Catatumbo campaign

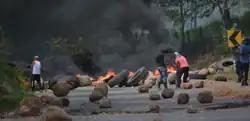
A "trancazo" set on fire

The militia groups are said to engage in murder and kidnappings of civilians, sexual violence, forcing displacement, and forcing children to join their ranks. They attempt to control civilians through intimidation tactics, including the murder of community leaders and human rights defenders located in the region. Military tactics they have used include reports of planting anti-personnel mines.